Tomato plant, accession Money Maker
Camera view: horizontal (90 deg, fisheye); turntable rotation: 150 degrees
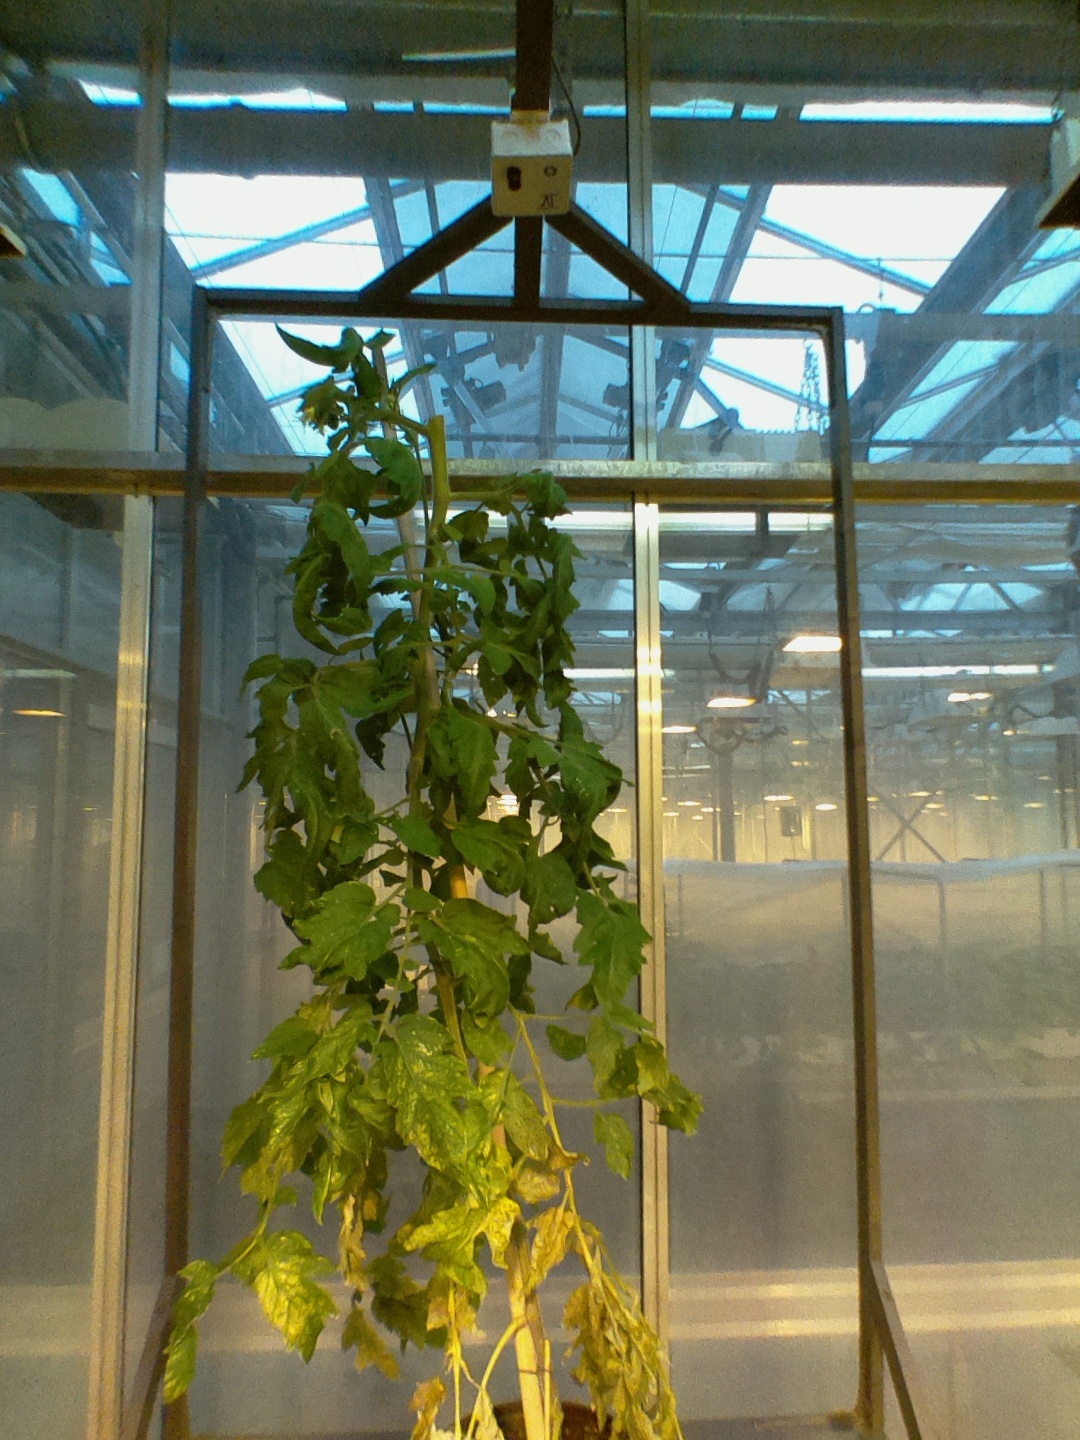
BBCH growth stage 72: 20%-30% of final fruit size